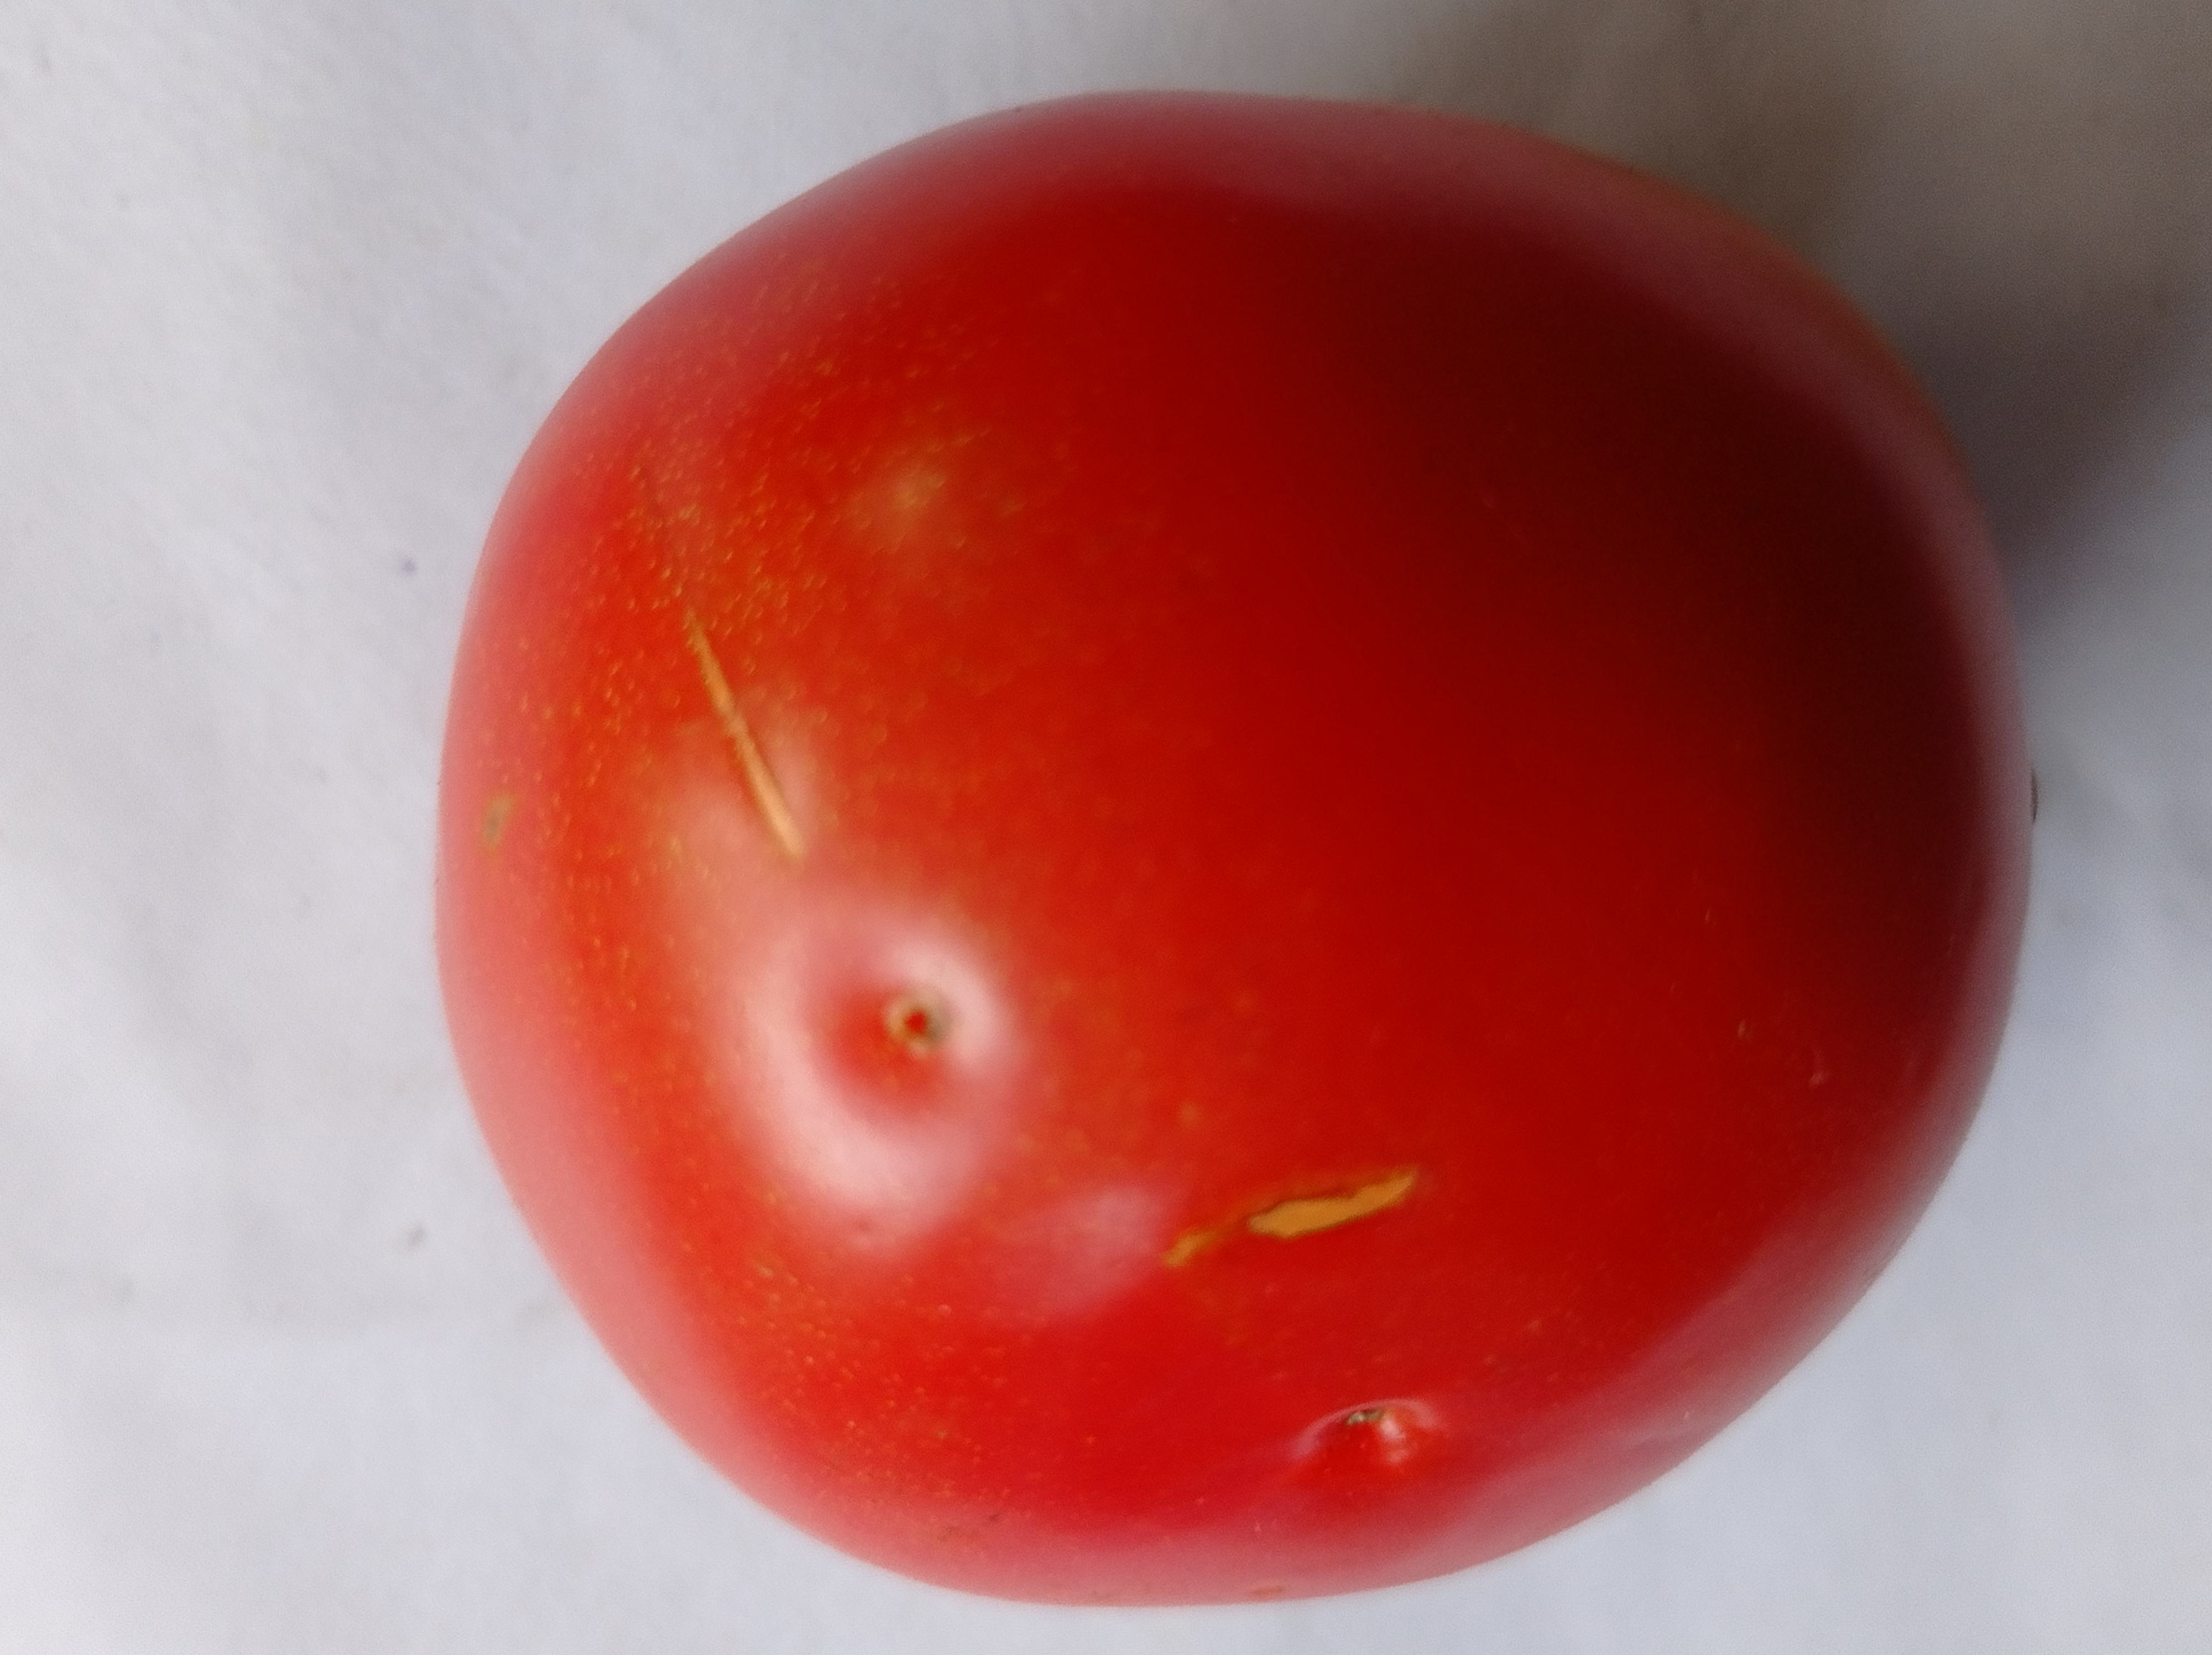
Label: Fresh